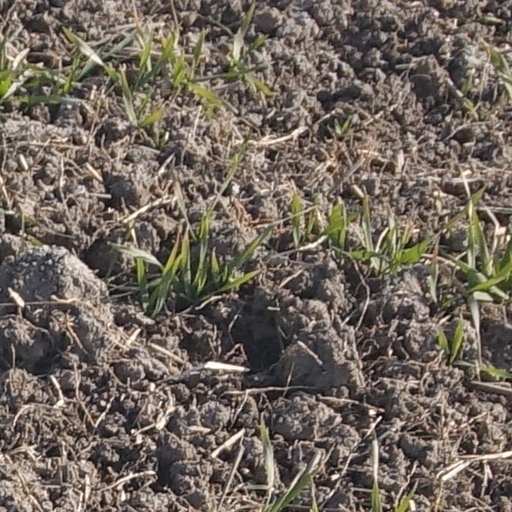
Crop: wheat